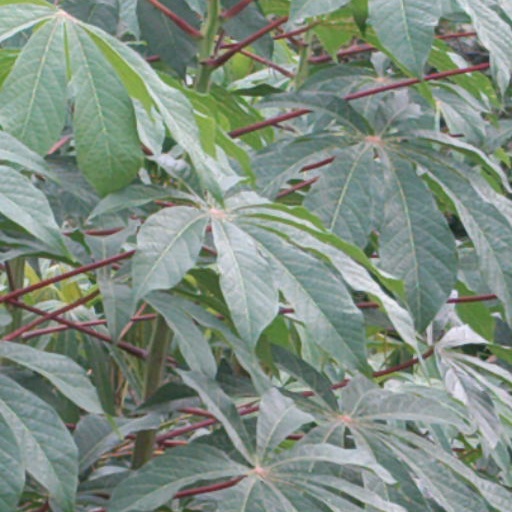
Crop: cassava